Car suspension

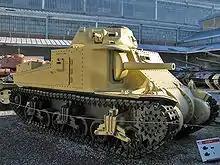
This Grant I tank's suspension has road wheels mounted on wheel trucks, or "bogies".

Automakers are aware of the inherent limitations of steel springs — that these springs tend to produce undesirable oscillations, and carmakers have developed other types of suspension materials and mechanisms in attempts to improve performance: